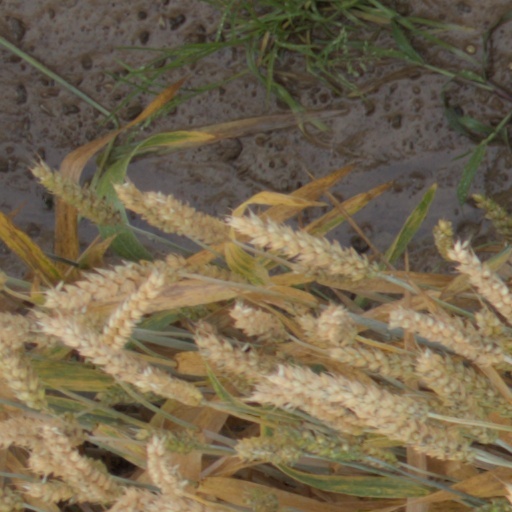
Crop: wheat